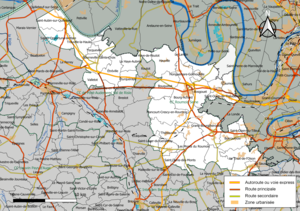
Carte géographique de la Communauté de communes Roumois Seine, département de l'Eure, France. Composition au 1er janvier 2019.
La communauté de communes Roumois Seine est une communauté de communes française, située dans les départements de l'Eure et de la Seine-Maritime dans la région Normandie.